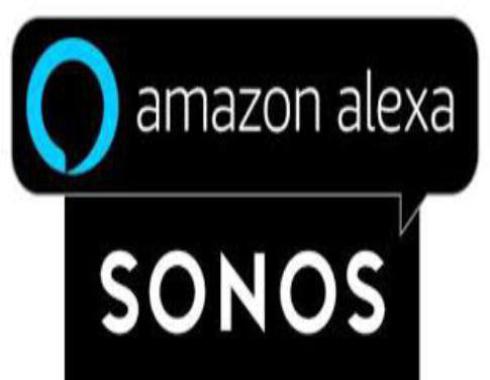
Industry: Electronic